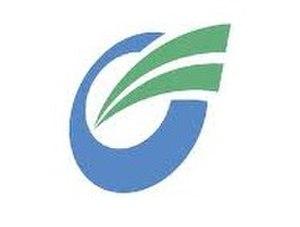
Jōsō est une ville située dans la préfecture d'Ibaraki, sur l'île de Honshū, au Japon.